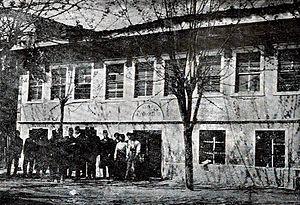
La rivalité bulgaro-gréco-serbe en Macédoine ou lutte pour la Macédoine ou propagande armée grecque en Macédoine est un affrontement culturel, religieux et armé qui oppose, entre 1872 et 1912, les partisans de plusieurs mouvements nationalistes en Macédoine, alors province européenne de l'Empire ottoman. Les Macédo-Slaves sont revendiqués par la principauté de Bulgarie puis par le royaume de Serbie, les Hellénophones par le royaume de Grèce, chacun s'appuyant sur son clergé national et sur une organisation interne. Cette rivalité se conclut par le partage de la région lors des guerres balkaniques de 1912-1913.